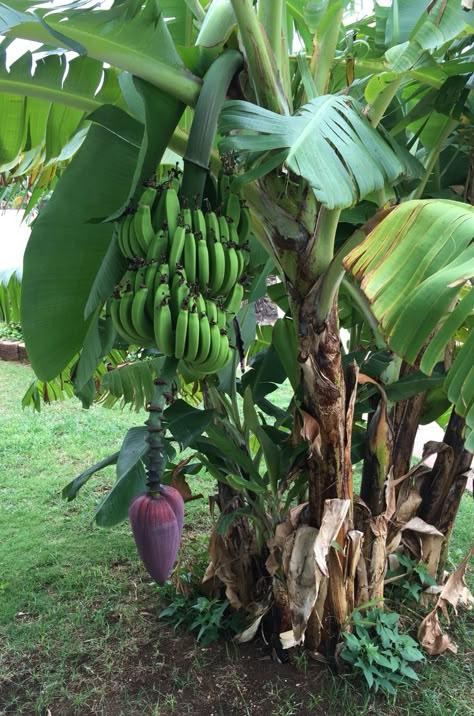
Miti minne ya migomba ikiwa imekua na kukomaa katika sehemu moja ikiwa imejikusanya, huku mgomba mmoja ukiwa umezaa mkungu wa ndizi,ambao una ndizi ambazo zimeshakomaa tayari kwa ajili ya  kuvunwa.